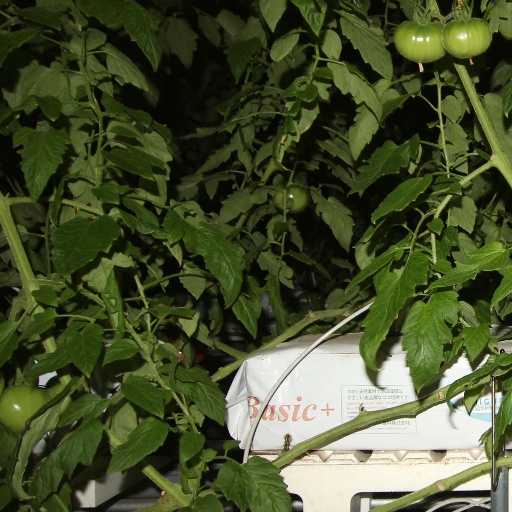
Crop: tomato